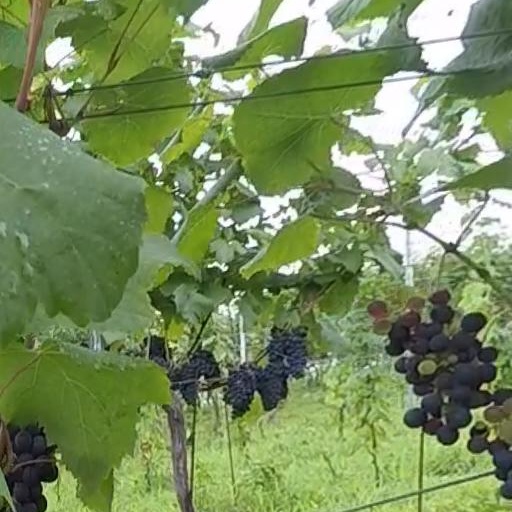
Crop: grape